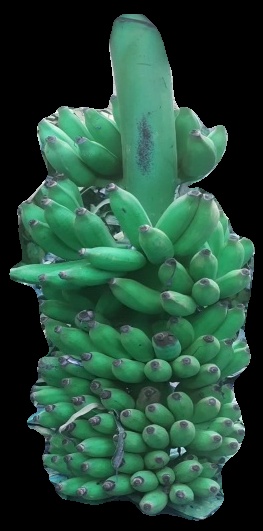
Variety: elakki-bale
Grade: grade1